Giovanni Aloi

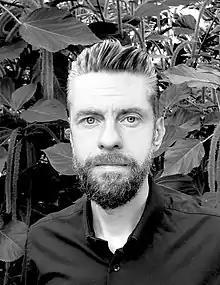
Giovanni Aloi

Giovanni Aloi (born 1976) is an Italian author and curator specializing in the representation of nature in modern and contemporary art. He teaches art history and visual culture at School of the Art Institute of Chicago. He is the Founder and Editor in Chief of "Antennae: The Journal of Nature in Visual Culture" and is the co-editor of the University of Minnesota Press book series "Art after Nature". Aloi is also USA correspondent for "Esse Magazine Art+Opinion".